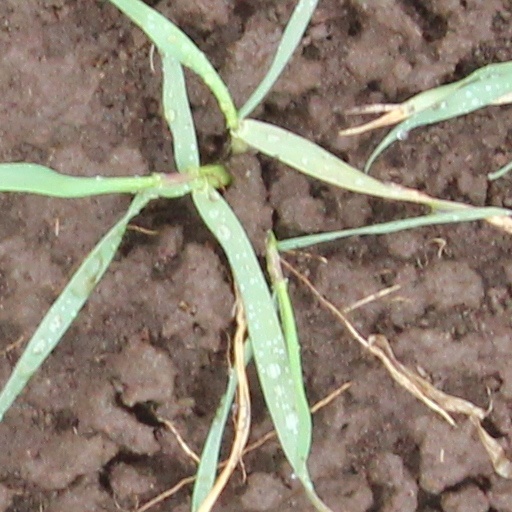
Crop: wheat